Cross potent

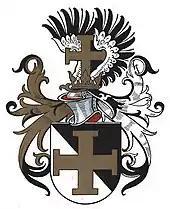
Use of the cross potent as a charge in modern heraldry: Coat of arms of the Wingolf Christian student fraternity (1931).

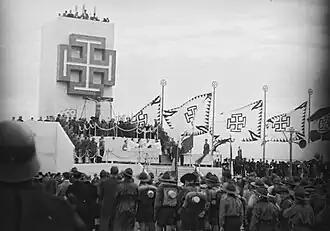
Fatherland's Front rally in Vienna (1936)

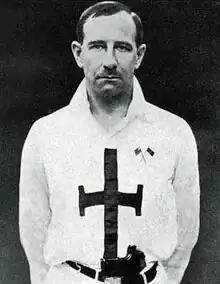
Picture of George William Christians

Upon the passage of the 1924 Schilling Act the cross potent was used as a national symbol of the Austrian First Republic, minted on the back of the Groschen coins. In 1934 it became the emblem of the Federal State of Austria, adopted from the ruling Fatherland's Front, the Catholic authoritarian traditionalist organisation led by Chancellor Engelbert Dollfuss. A reference to the Jerusalem Cross, it served as a counter-symbol to both the Nazi swastika and the communist hammer and sickle, as the Fatherland Front was both anti-Nazi and anti-Communist. The symbol was also adopted by the Russian far-right People's National Party and the obscure Cambodian militia MONATIO in the 1970s. It was also used as a symbol for independence by the Nationalist Party of Puerto Rico during the first half of the 20th century, an organization was a Roman Catholic movement that was traditionalist, anti-communist, anti-American and anti-imperialist and sought to liberate the archipelago of Puerto Rico from American control through armed struggle.